Bear JJ1

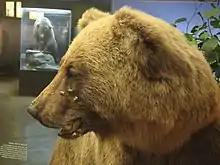
JJ1's head with taxidermied bees, in homage to his penchant for eating beehives

Previously, the last sighting of a bear in what is now Germany was recorded in 1838 when hunters shot a bear in Bavaria. Initially heralded as a welcome visitor and a symbol of the success of endangered species reintroduction programs, JJ1's dietary preferences for sheep, chickens, and beehives led government officials to believe that he could become a threat to humans, and they ordered that he be shot or captured. Public objection to the order resulted in its revision, and the German government tried to use non-lethal means to sedate and capture the bear instead.